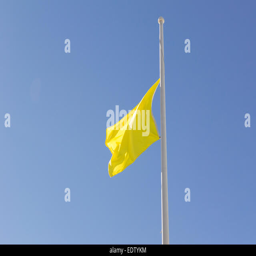
a yellow flag flies at half mast indicating that although water is safe , swimmers should use caution in the ocean